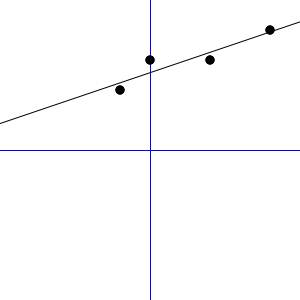
Statistik / Regressionsanalyse
Lineær regressionsanalyse går ud på at finde ligningen for den rette linje, der passer bedst til givne målepunkter
Statistik er en videnskabelig metode, hvormed man effektivt anvender numeriske data, som fx kan komme fra eksperimenter, spørgeskemaer eller registre.